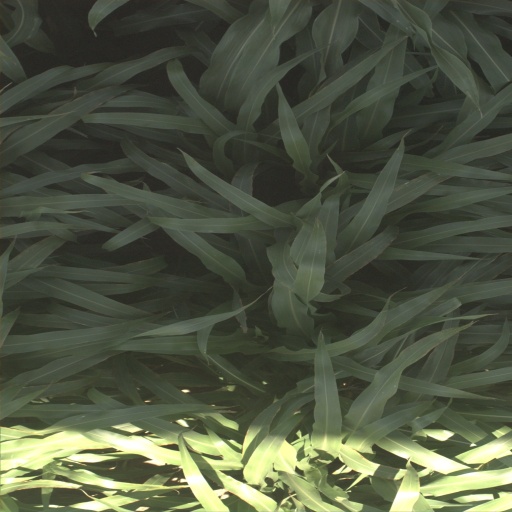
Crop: sorghum